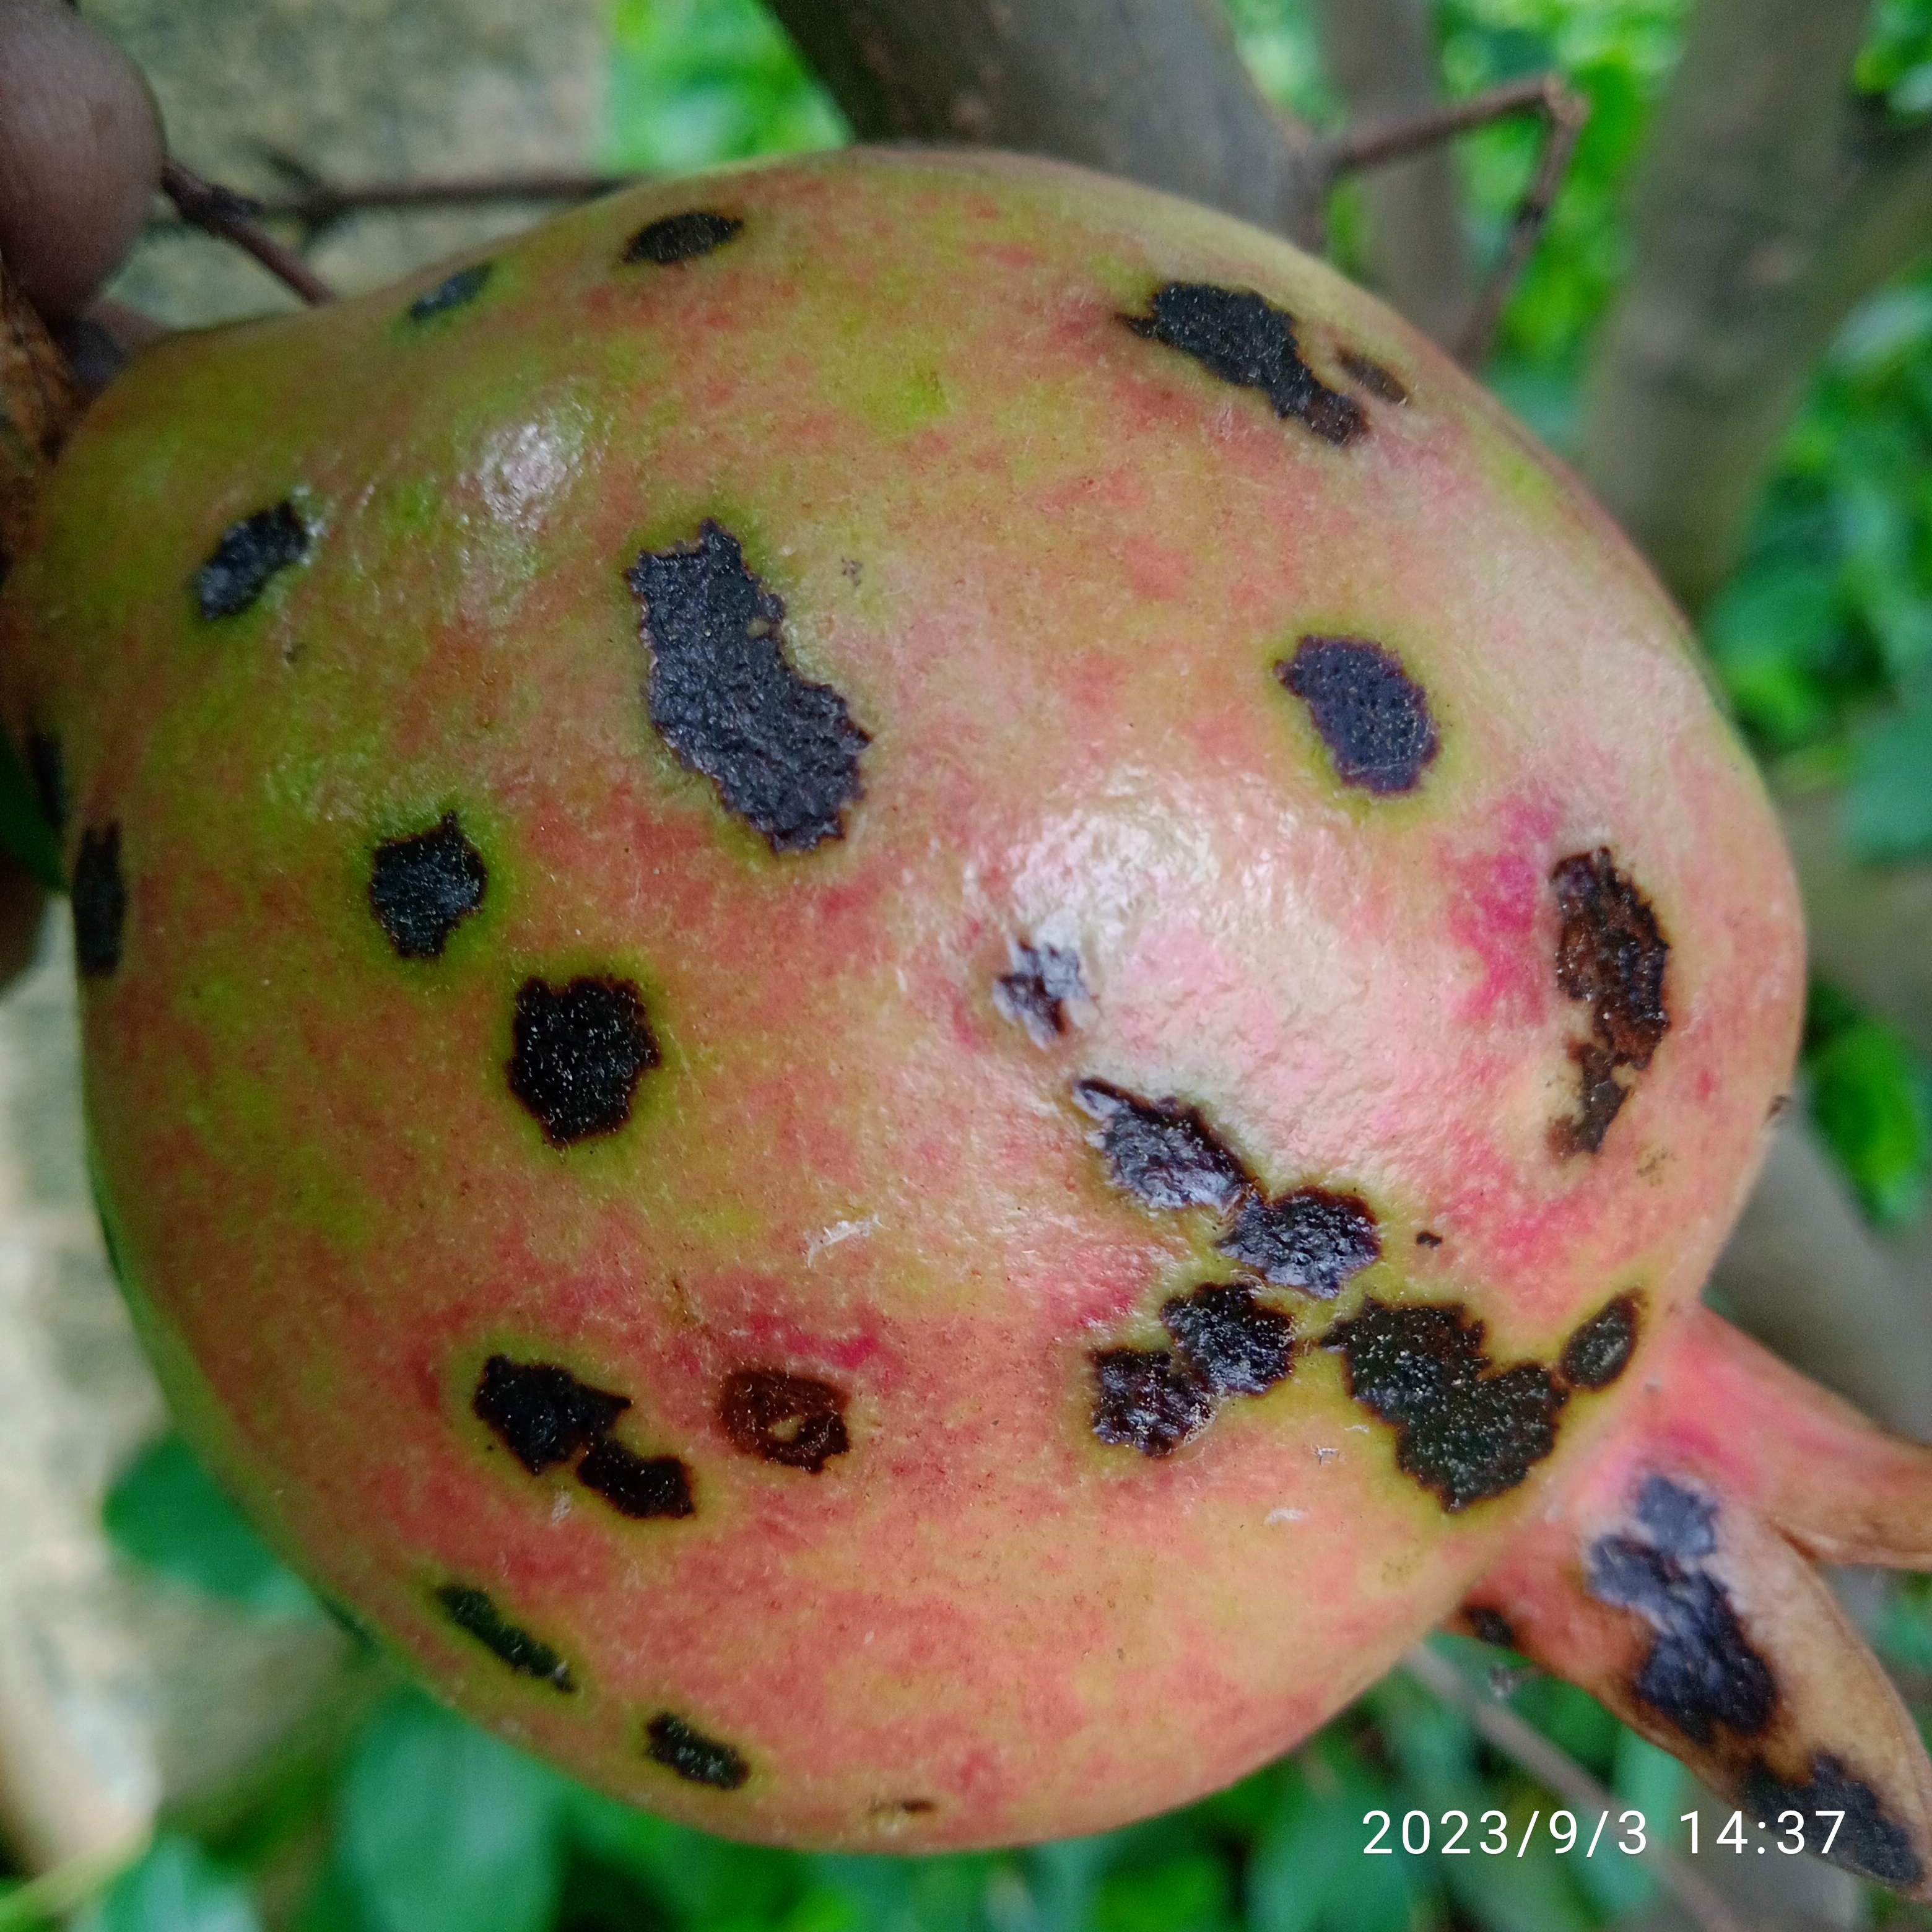
Label: Anthracnose